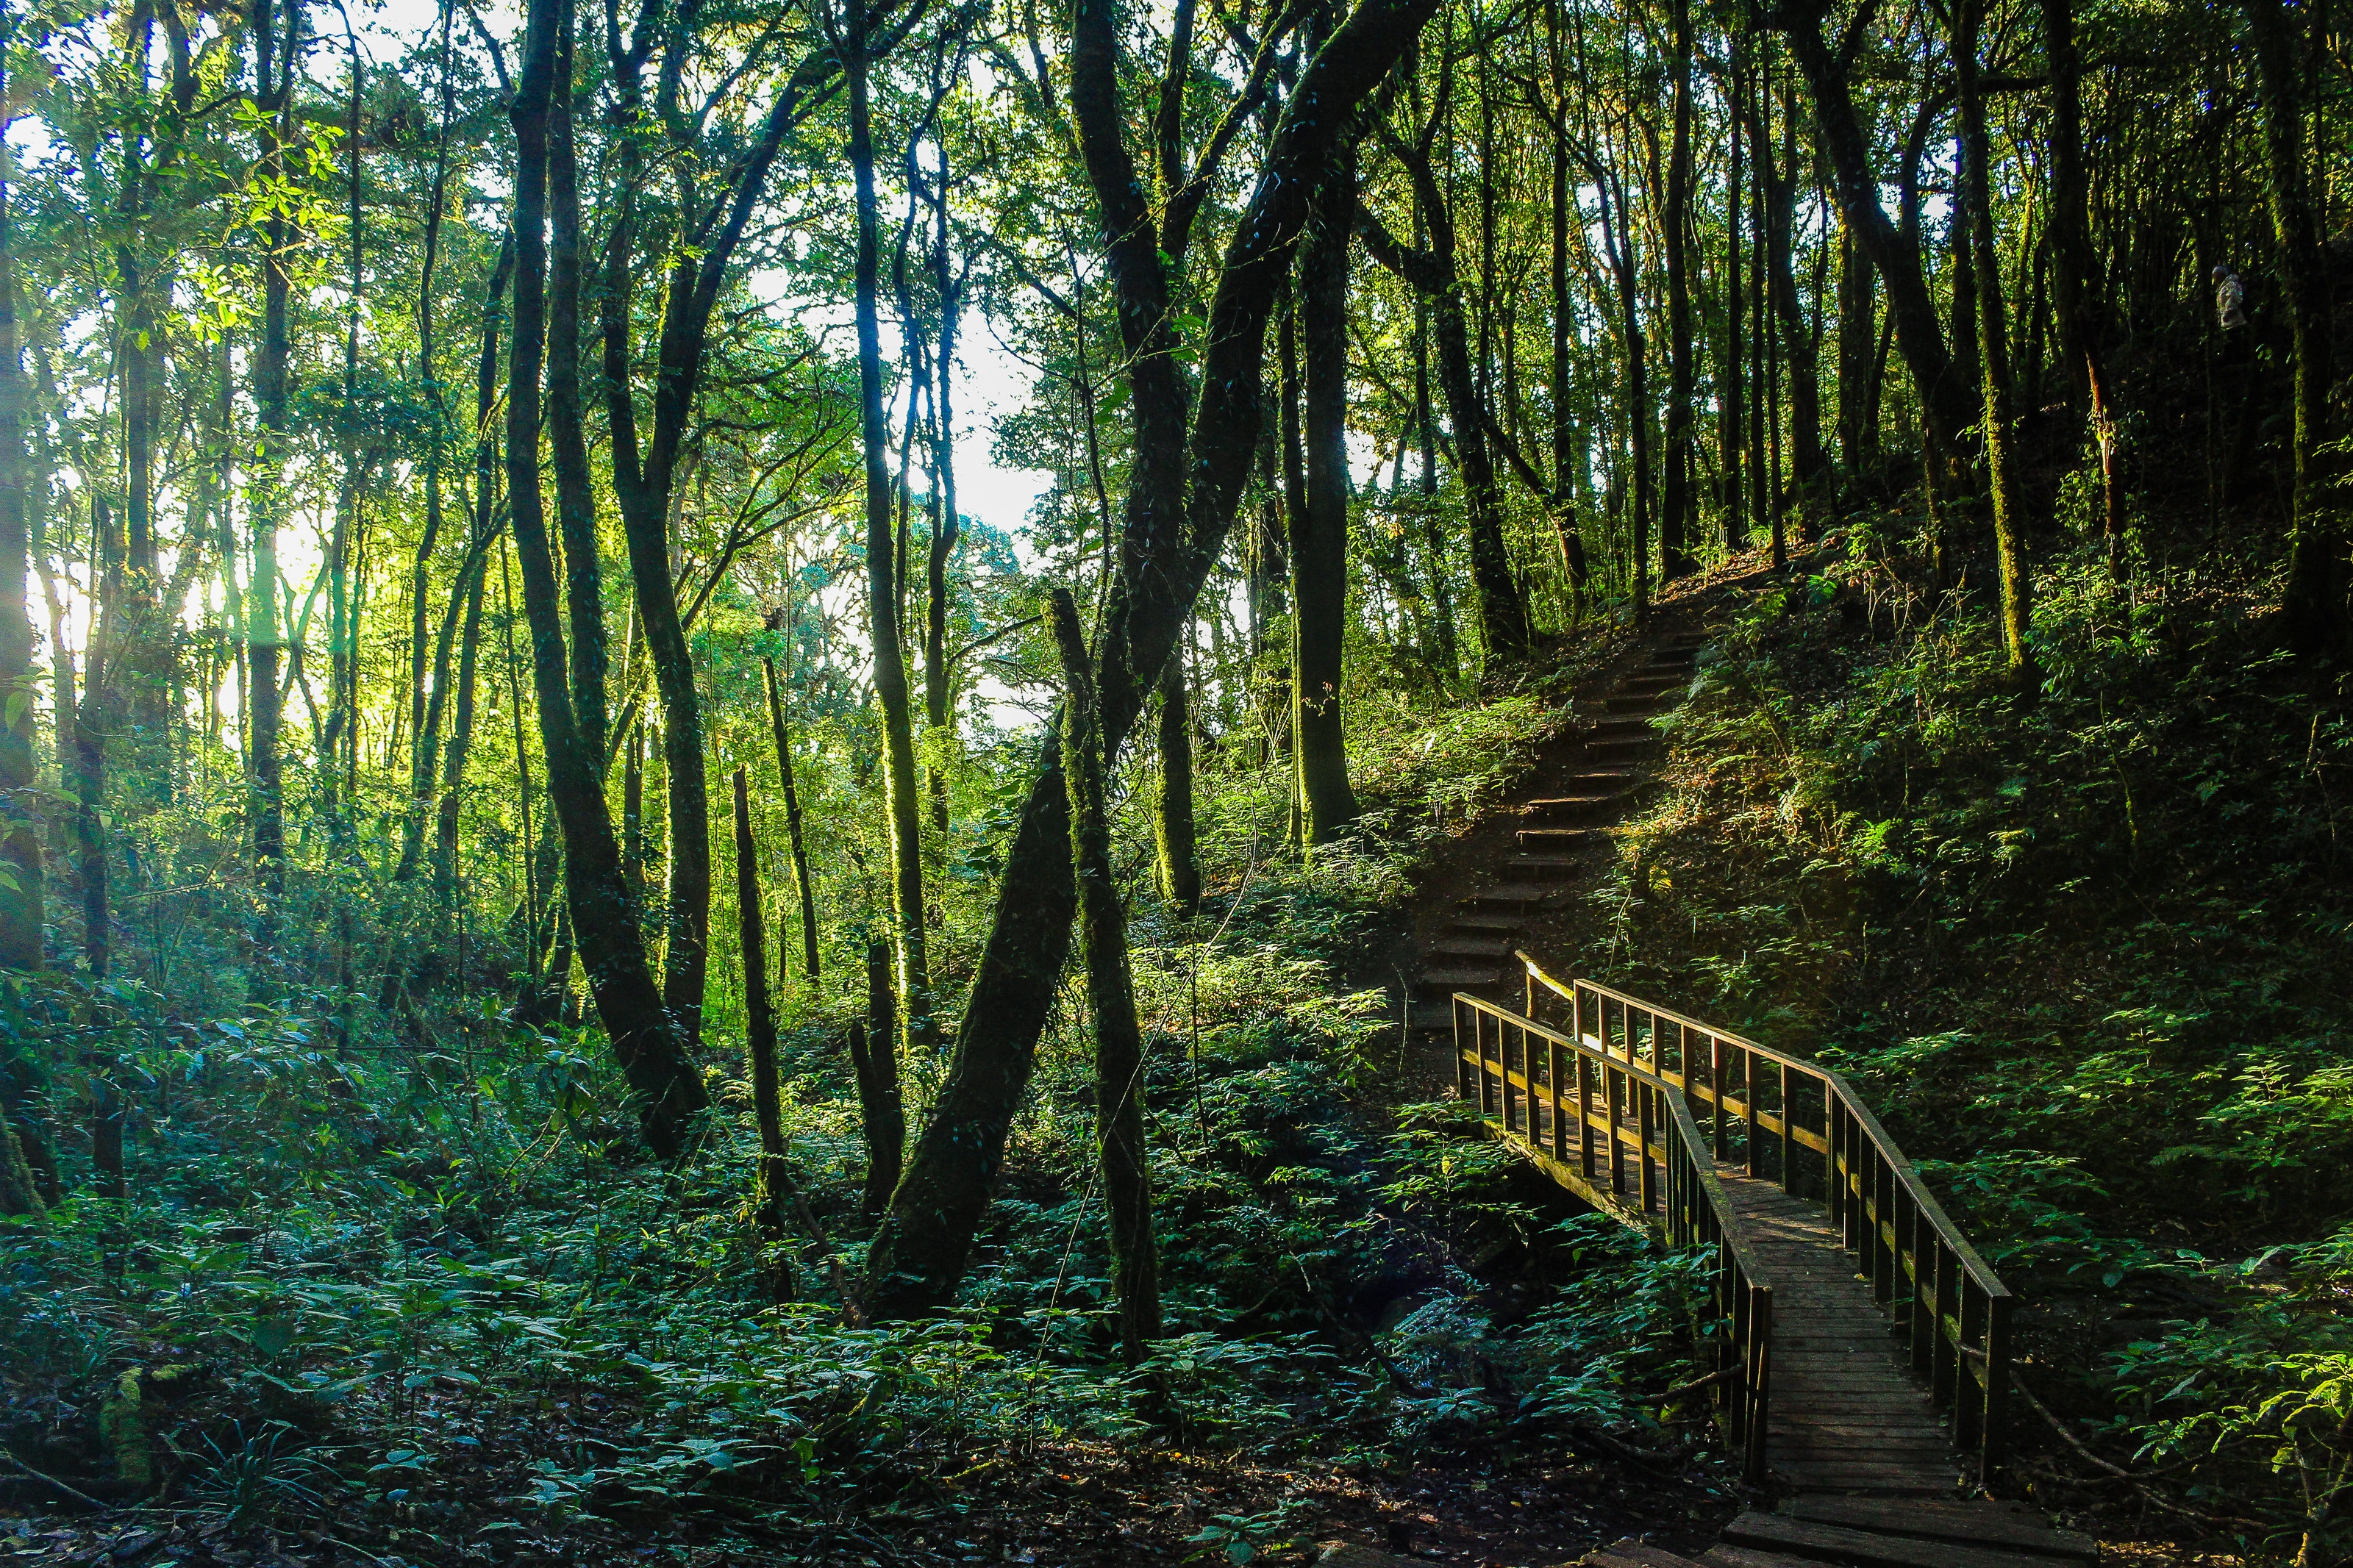
tree, forest, nature, natural environment, vegetation, natural landscape, nature reserve, old growth forest, woodland, valdivian temperate rain forest, green, jungle, Northern hardwood forest, biome, temperate broadleaf and mixed forest, tropical and subtropical coniferous forests, wilderness, rainforest, sunlight, woody plant, temperate coniferous forest, leaf, plant, ecoregion, trail, spruce fir forest, wood, state park, deciduous, trunk, grove, path, branch, terrestrial plant, riparian forest, national park, plant community, redwood